798

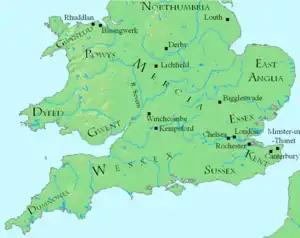
King Coenwulf of Mercia conquers Kent

Year 798 (DCCXCVIII) was a common year starting on Monday of the Julian calendar, the 798th year of the Common Era (CE) and Anno Domini (AD) designations, the 798th year of the 1st millennium, the 98th year of the 8th century, and the 9th year of the 790s decade. The denomination 798 for this year has been used since the early medieval period, when the Anno Domini calendar era became the prevalent method in Europe for naming years.